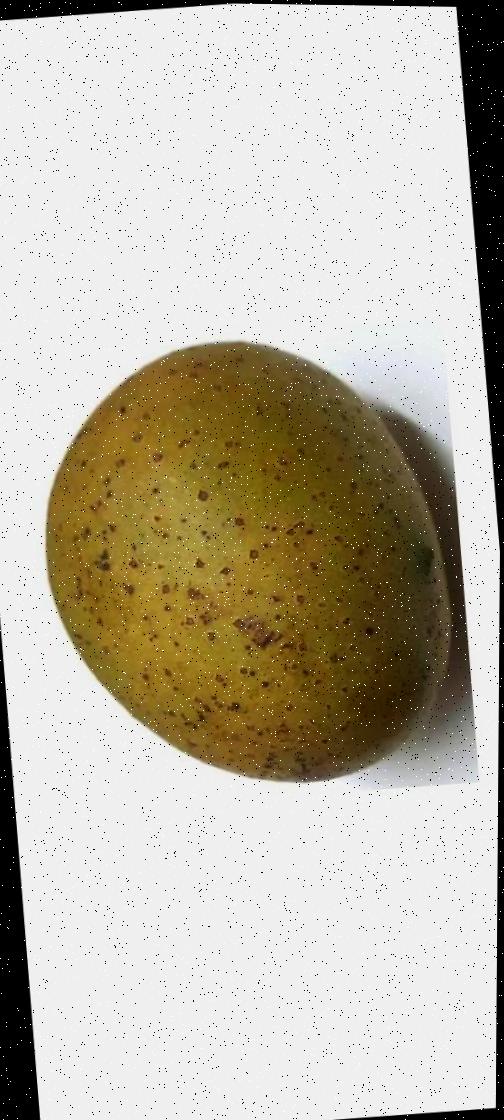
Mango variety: Gourmoti